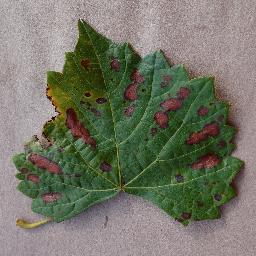
Label: Grape___Esca_(Black_Measles)